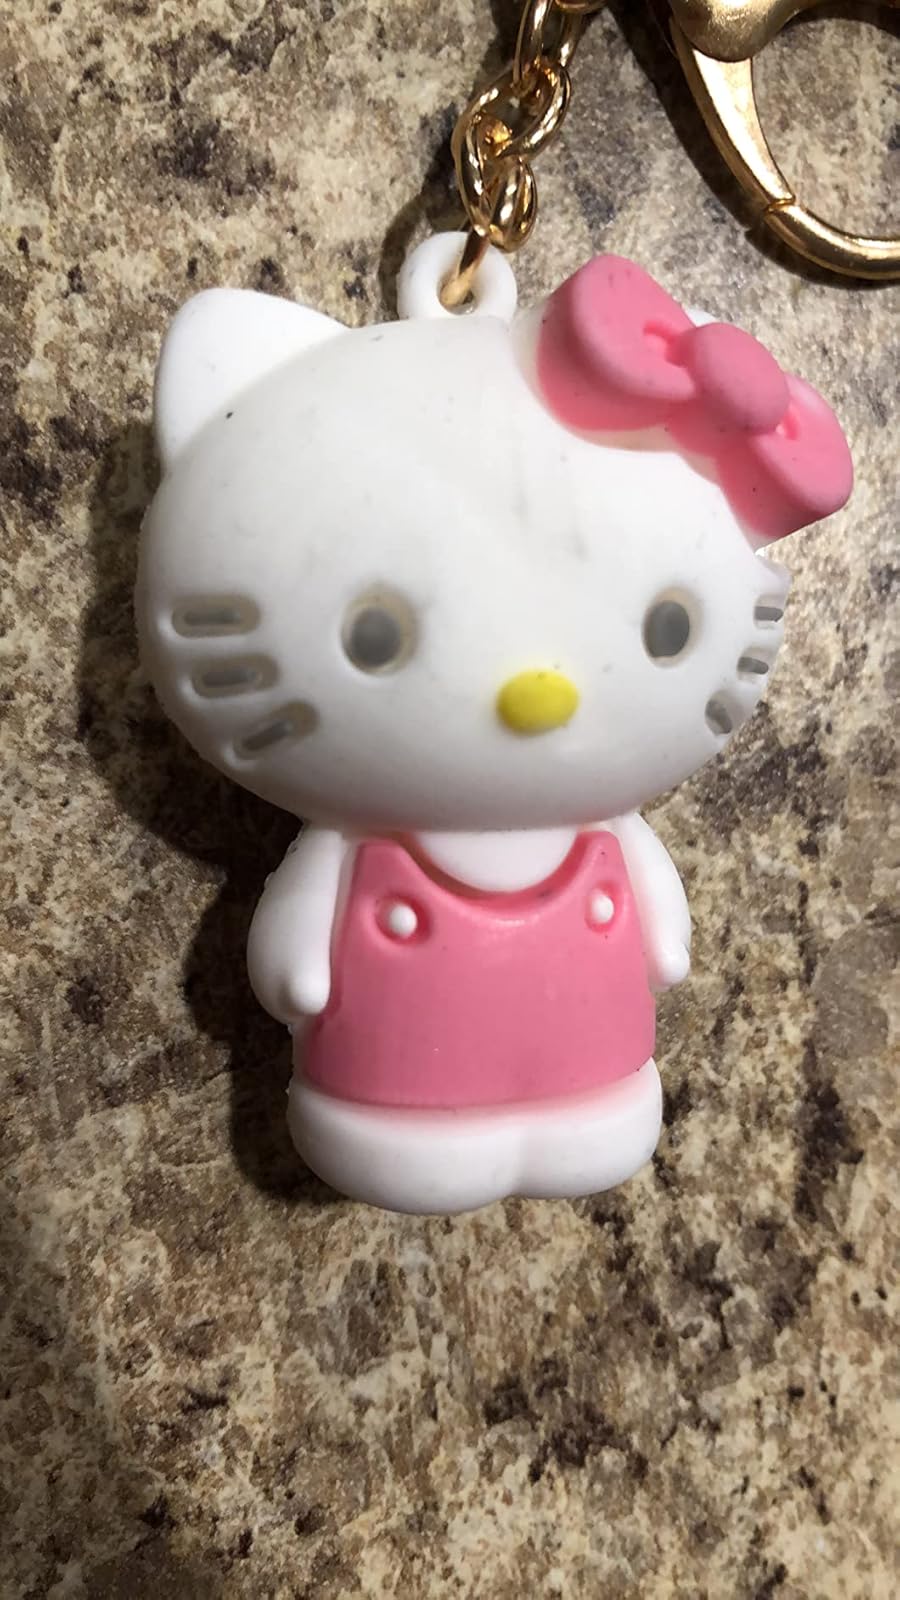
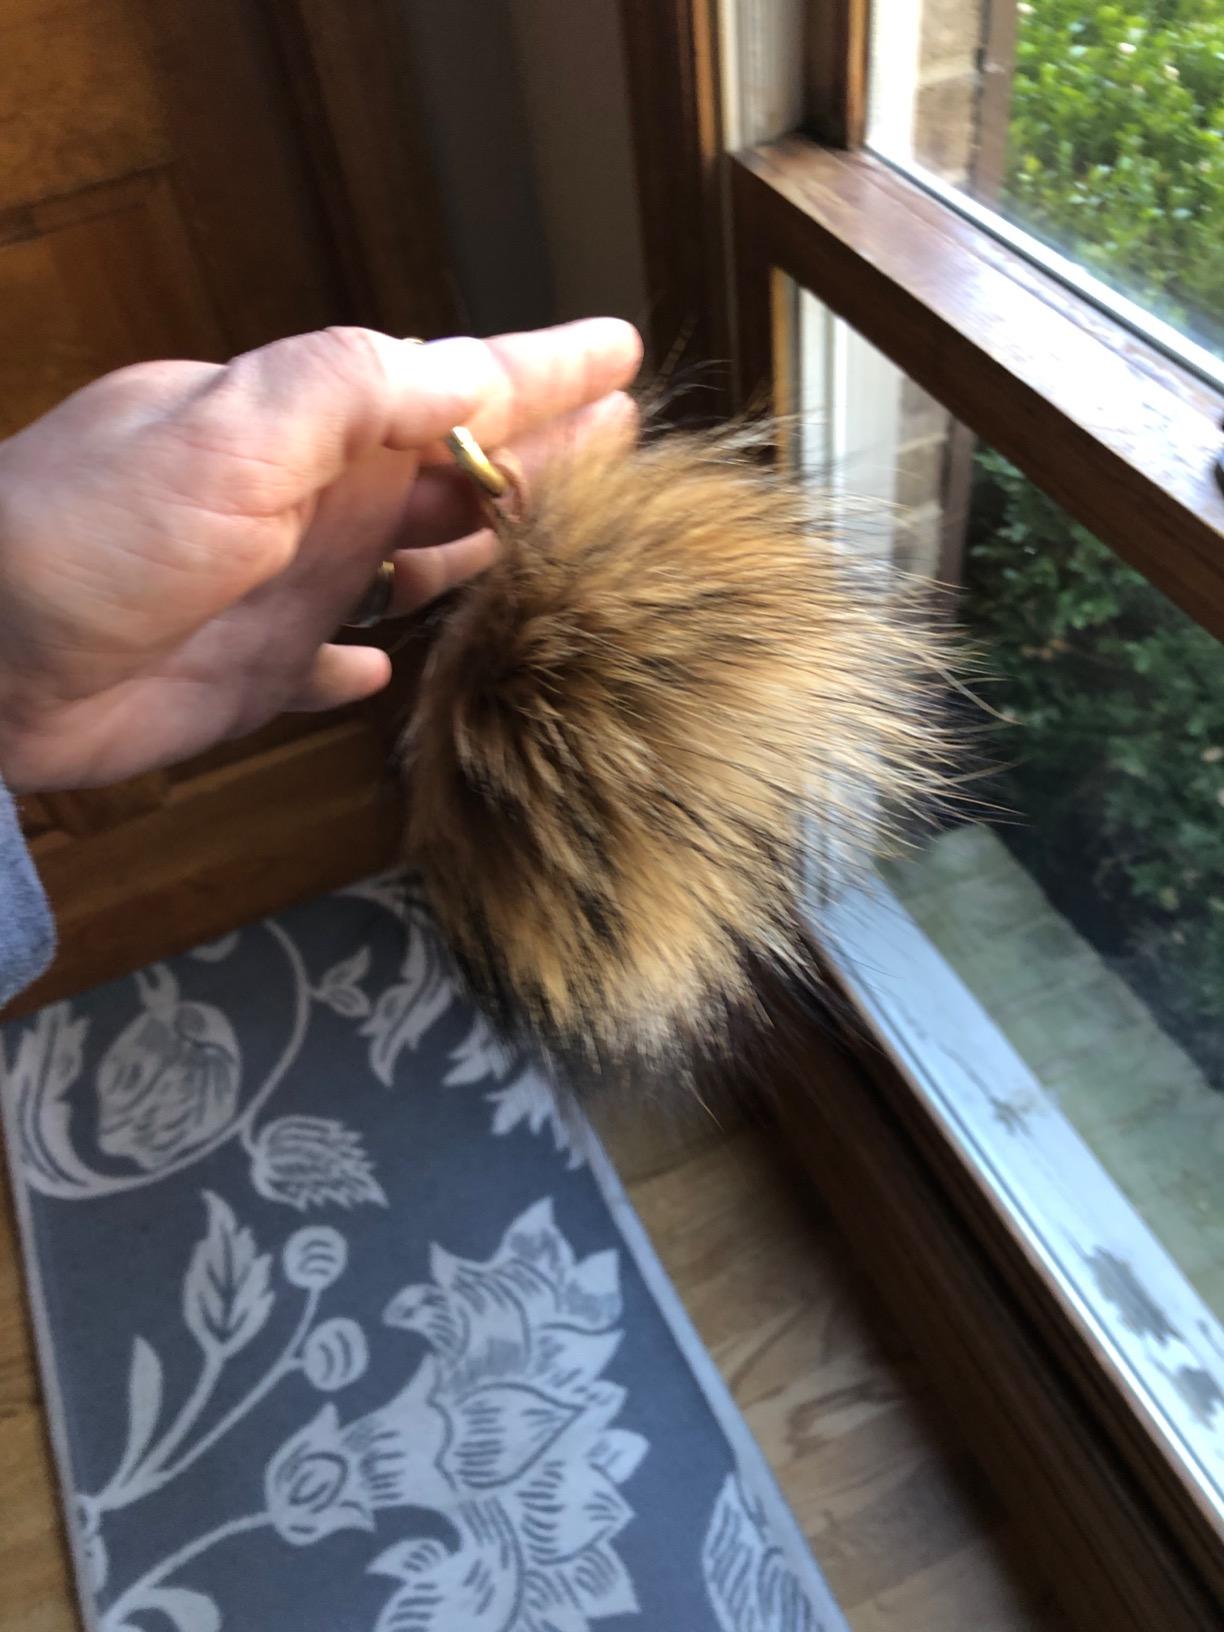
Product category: accessories_keychain
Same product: no